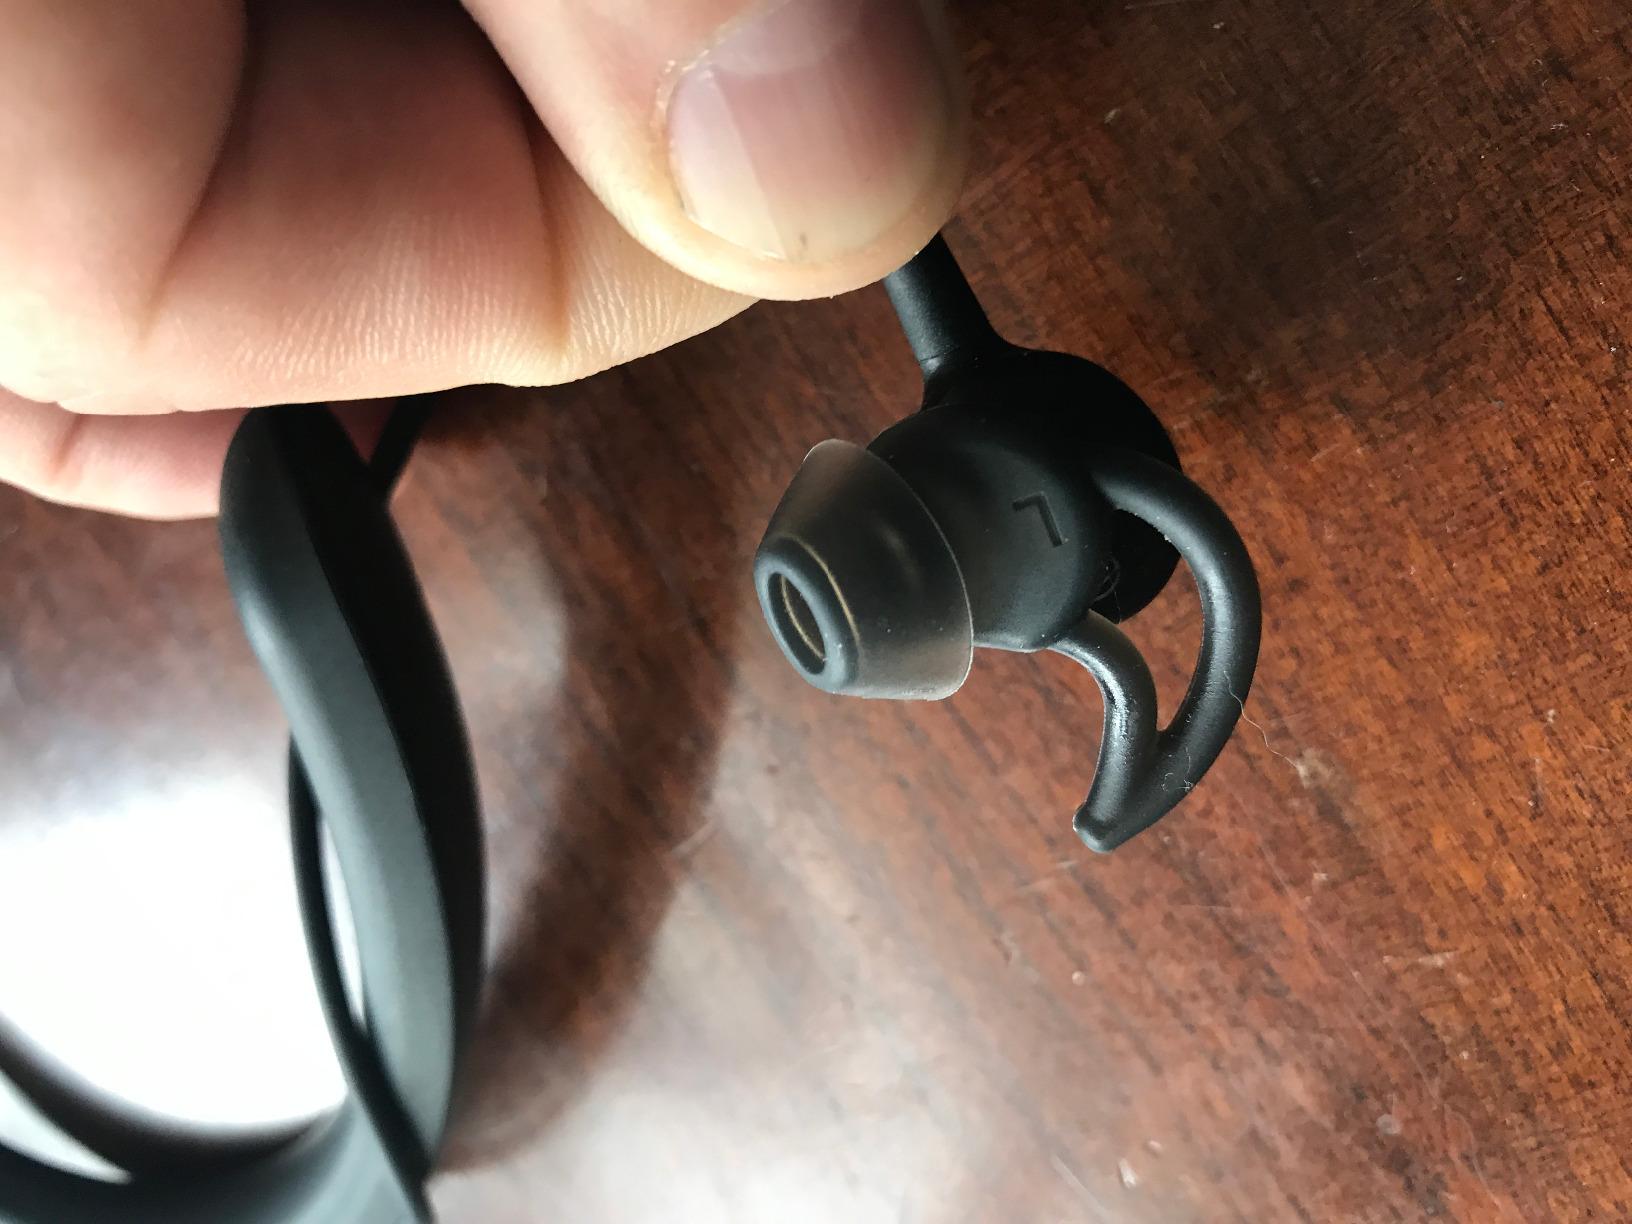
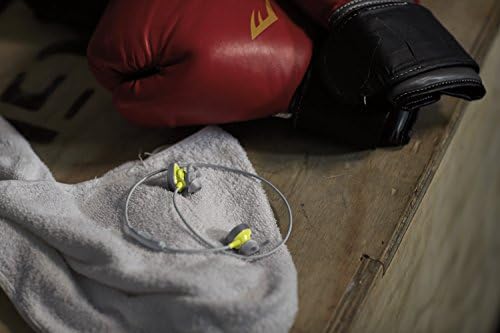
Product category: headphones
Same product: no